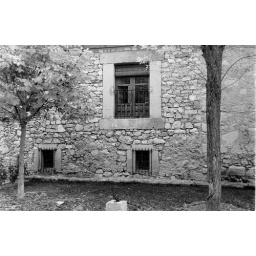
A wall of a house in Chinchon Spain made of stones. A very unusual building technique.